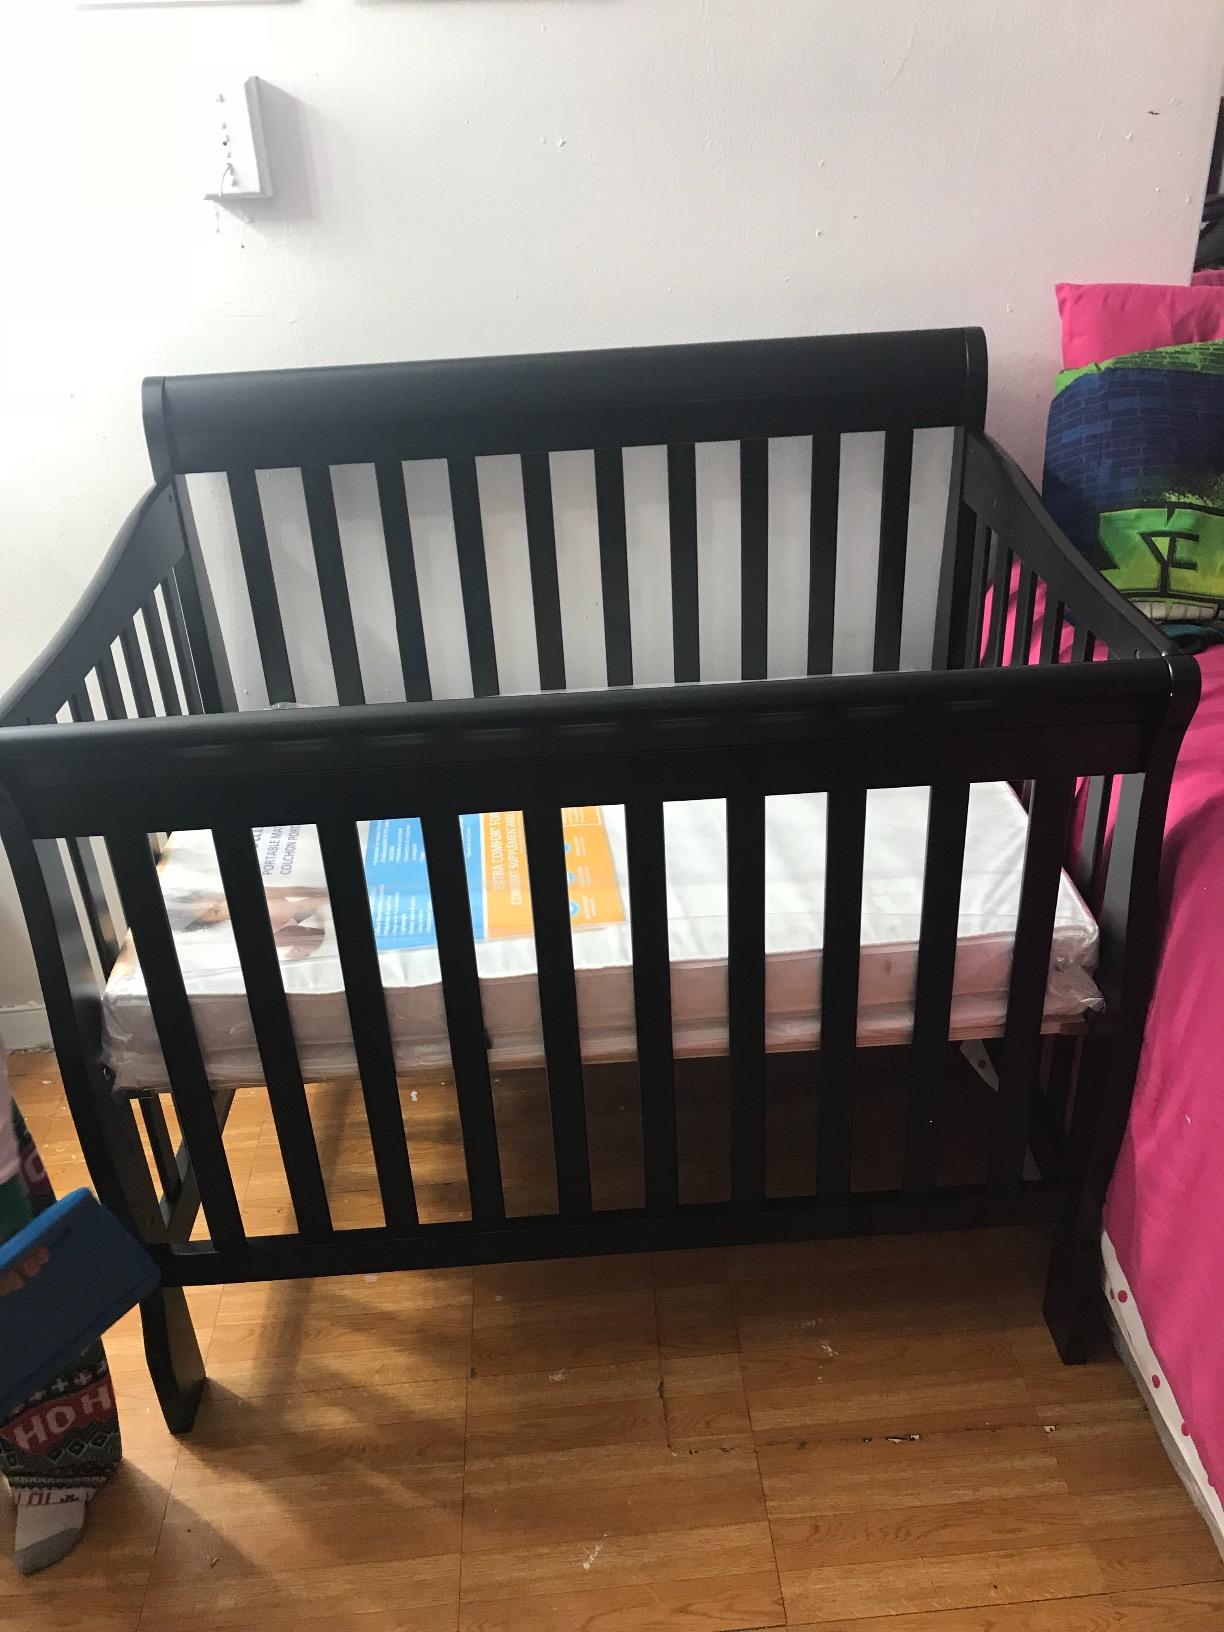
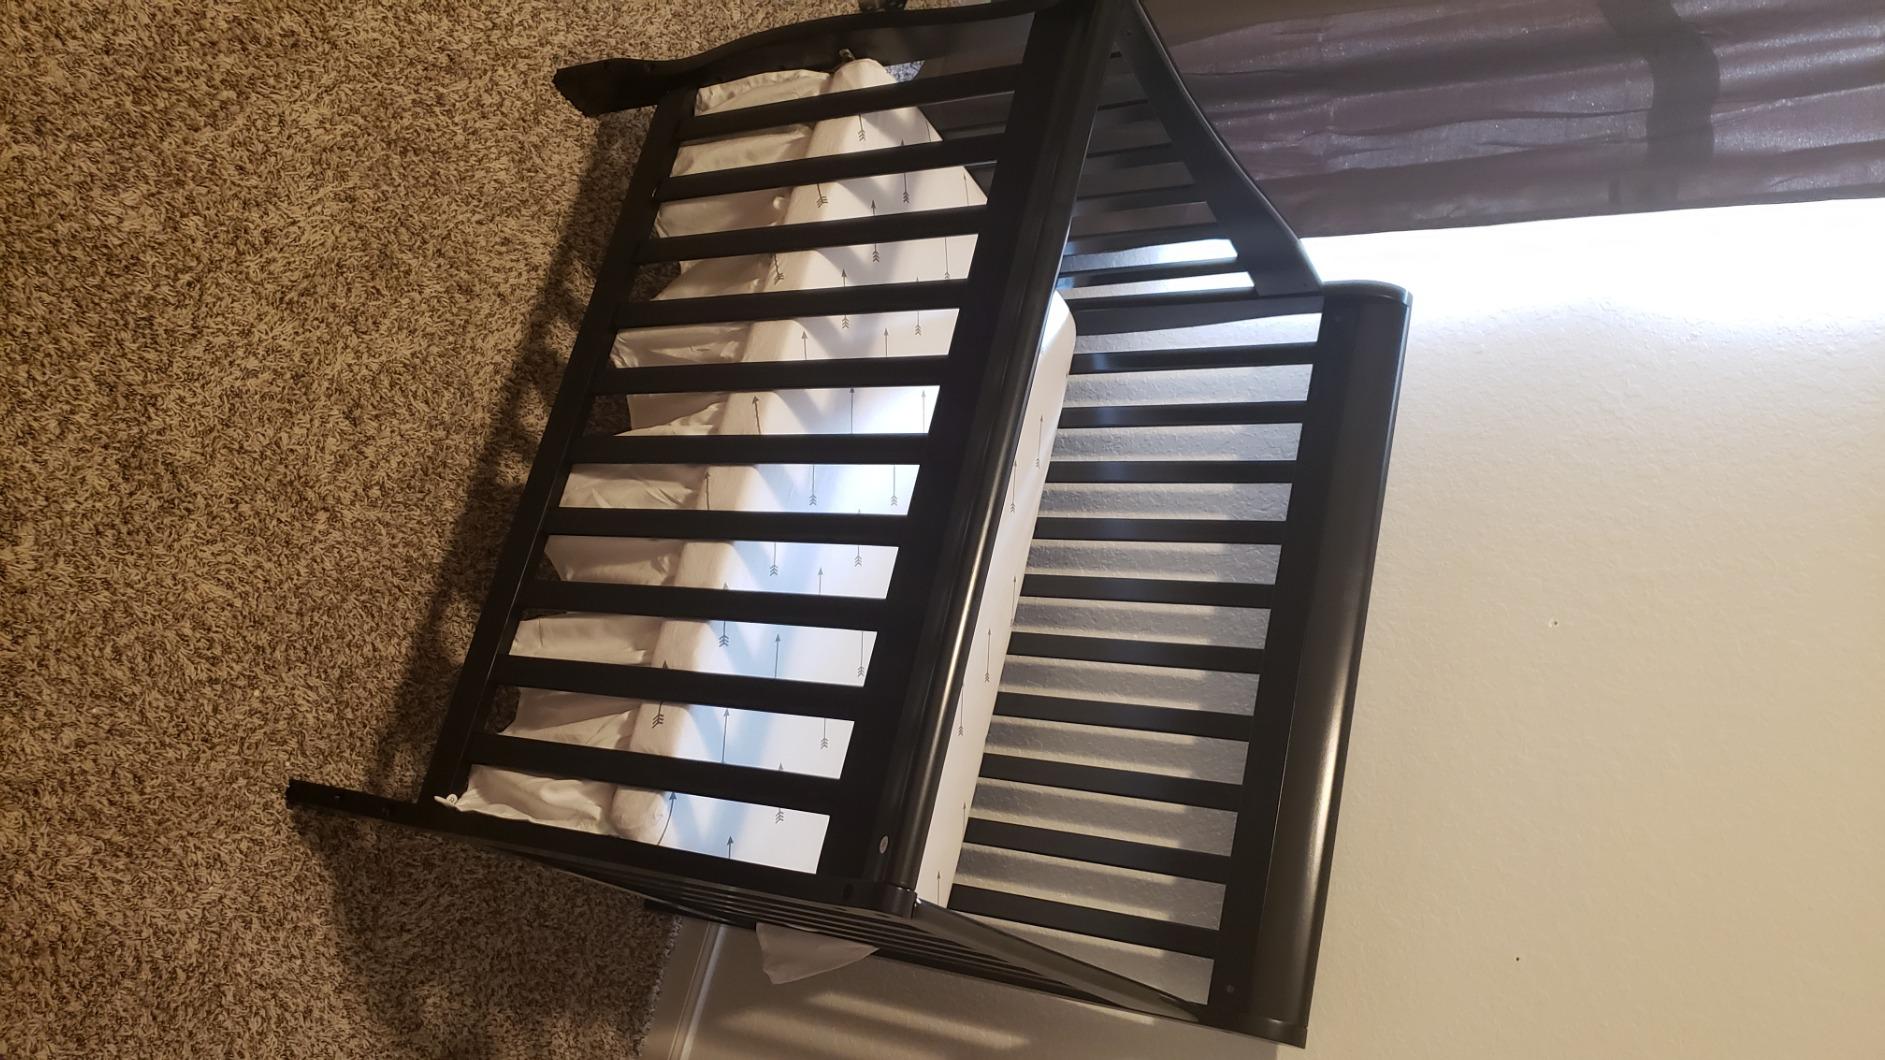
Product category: products_crib
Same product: yes